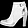
Label: Ankle boot